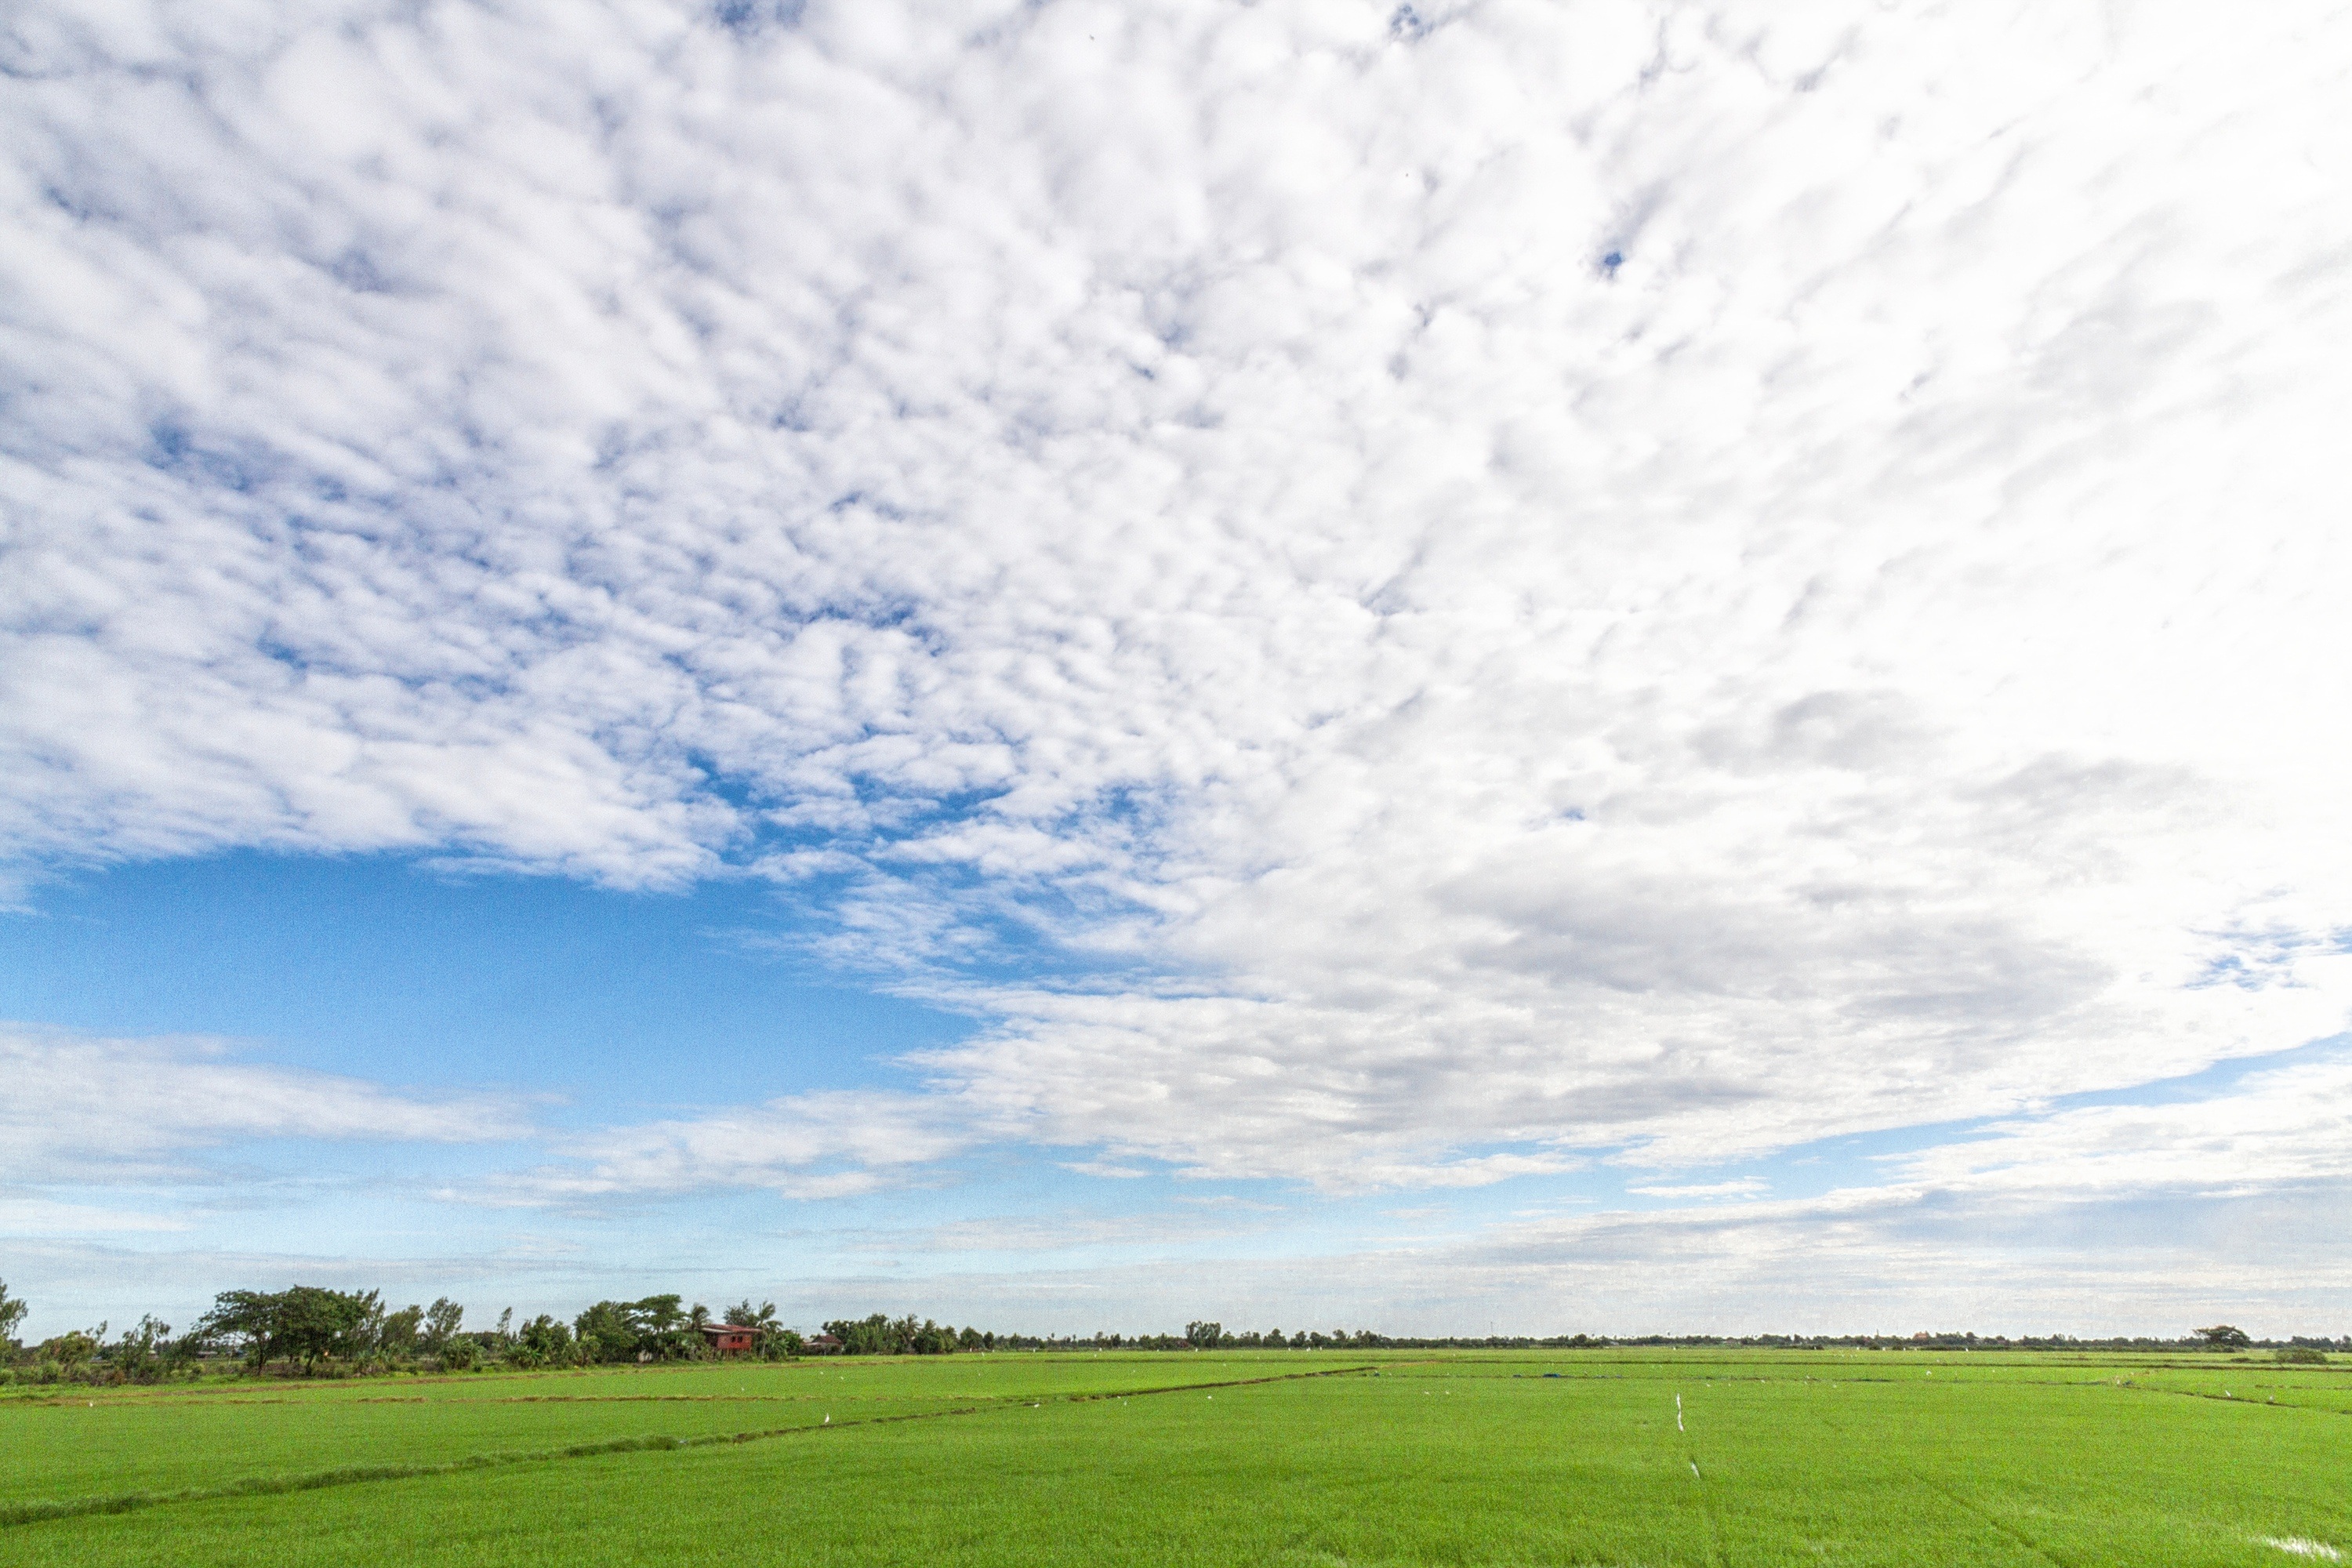
landscape, grass, horizon, cloud, sky, field, lawn, meadow, prairie, wind, pasture, cumulus, agriculture, plain, grassland, plateau, habitat, steppe, rural area, meteorological phenomenon, ines, image view, natural environment, grass family